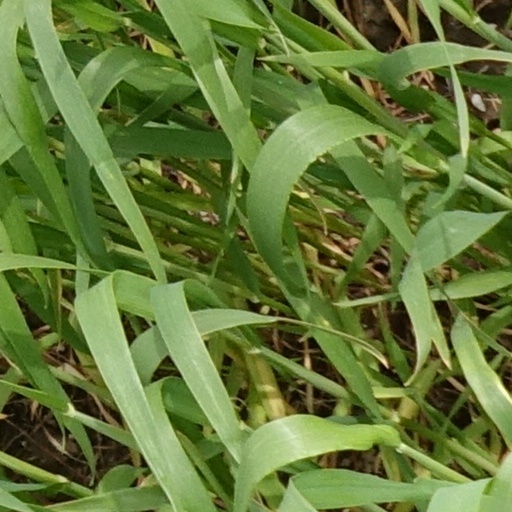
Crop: wheat